Piombino

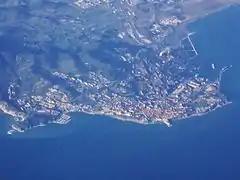
Aerial view

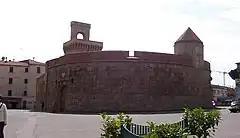
The "Rivellino", the ancient main gate built in 1447 by Rinaldo Orsini

Piombino is an Italian town and "comune" of about 35,000 inhabitants in the province of Livorno (Tuscany). It lies on the border between the Ligurian Sea and the Tyrrhenian Sea, in front of Elba Island and at the northern side of Maremma.